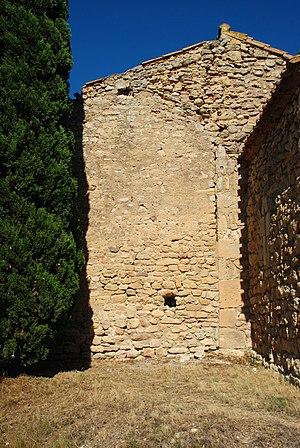
France - Languedoc - Aude - Moussan - chapelle Saint-Laurent (préroman) This building is indexed in the Base Mérimée, a database of architectural heritage maintained by the French Ministry of Culture,
La chapelle Saint-Laurent de Moussan est une chapelle préromane située à Moussan dans le département français de l'Aude en région Occitanie.